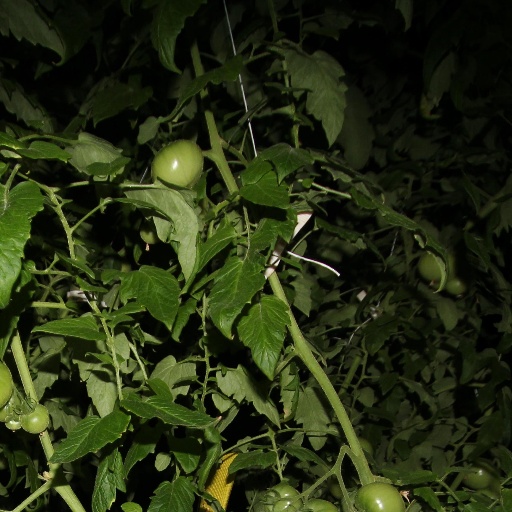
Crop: tomato